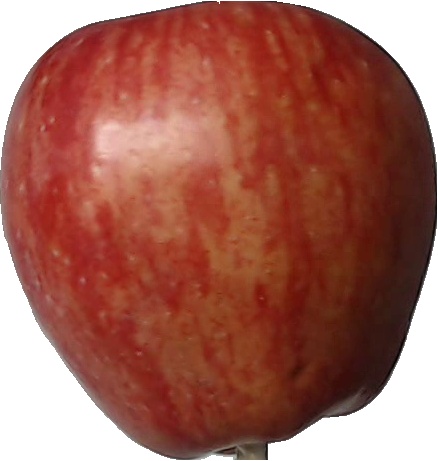
Label: apple_red_1